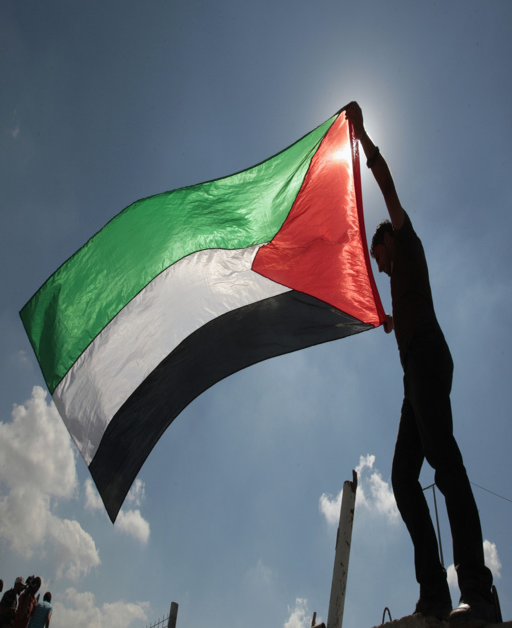
ethnicity holds a flag during a protest